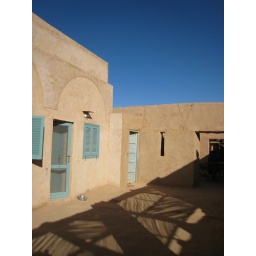
blue sky over the dig house